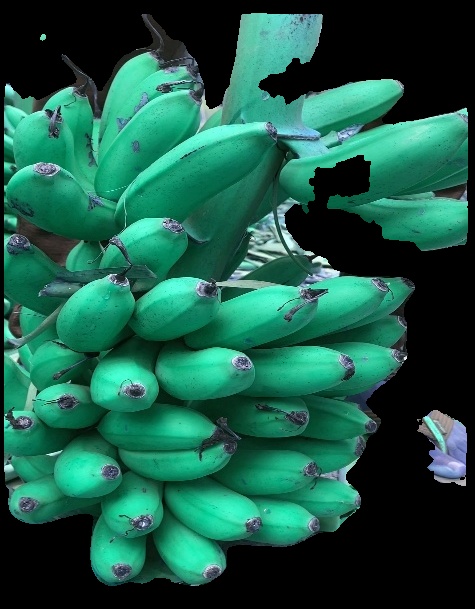
Variety: rasbale
Grade: grade1